Israeli military ensembles

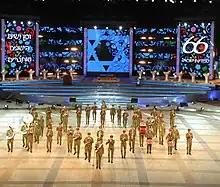
The Israel Defense Forces Orchestra forming a Star of David during the Torch-lighting Ceremony.

Israeli military ensembles are artistic ensembles and military bands maintained by the Israel Defense Forces, which are the combined military forces of the State of Israel. There are two types of musical ensembles in the IDF: military bands and entertainment troupes. Military bands provide martial music during official events of state and military ceremonies. Entertainment troupes conduct public in theatrical settings, most notably in musicals. They usually consist of musicians and singers who have passed auditions prior to their enlistment for compulsory service.